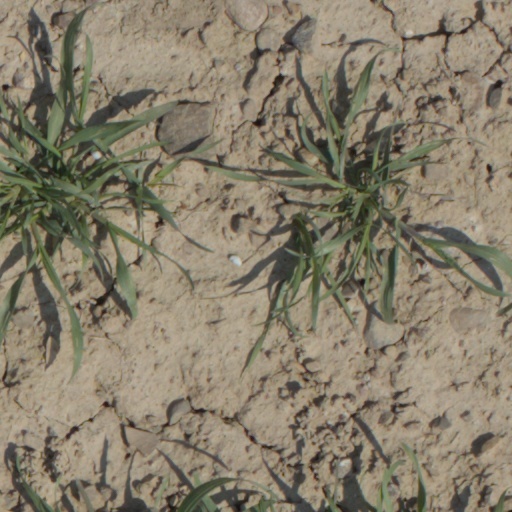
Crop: wheat